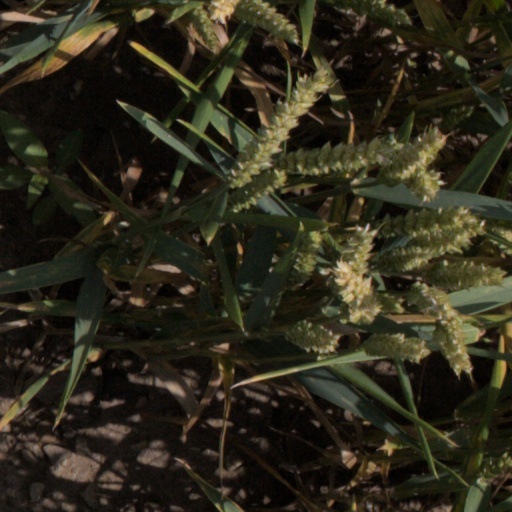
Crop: wheat